Apatin

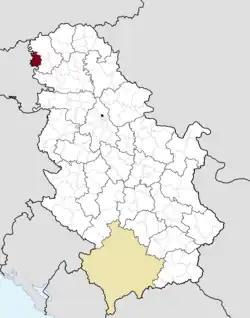
Danube in Apatin

Apatin is a town and municipality located in the West Bačka District of the autonomous province of Vojvodina, Serbia. As of 2022 census, the population of the town is 14,613, while the municipality has 23,155 inhabitants.